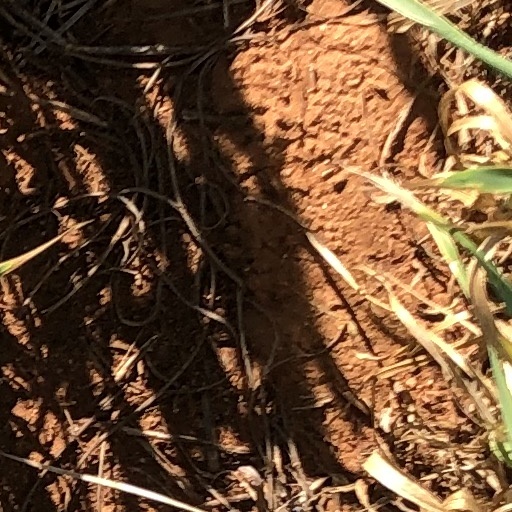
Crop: wheat